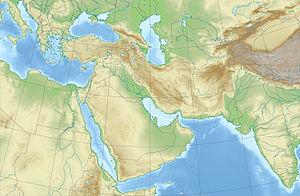
Le massacre d'Hamrine a lieu le 22 août 2014 pendant la seconde guerre civile irakienne.
La bataille de Nasr est livrée en janvier 1981 pendant la guerre Iran-Irak. Il s'agit de l'une des plus importantes batailles de chars du conflit.
Le massacre de la prison de Palmyre a lieu le 27 juin 1980, au cours de l'insurrection des Frères musulmans en Syrie.
La bataille des Portes persiques oppose Alexandre le Grand, à la tête de l'armée macédonienne, au satrape de Perside, Ariobarzane. Durant l'hiver 330 av. J.-C., les forces perses, dont le nombre varie largement selon les sources, effectuent un baroud d'honneur et tiennent en respect les Macédoniens pendant un mois. Cependant, grâce à des prisonniers de guerre, ou à un berger de la région, Alexandre découvre l’existence d'un chemin menant à l'arrière de l'armée adverse, ce qui lui assure la victoire.
L’opération Badr est une opération militaire iranienne menée du 10 au 20 mars 1985 pendant la guerre Iran-Irak. Elle permet de capturer une portion de l'autoroute reliant Bagdad à Bassora en Irak mais la contre-attaque de l'armée irakienne conduit à une guerre d'usure sans fin.